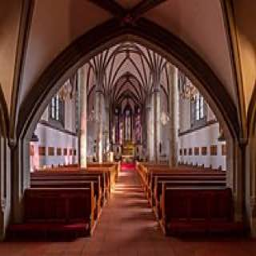
Kathedrale St. Florin